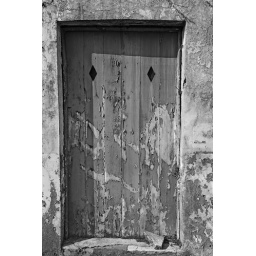
Decrepid doorway and door with paint peeling on the Caribeean island of Grenada rendered in black &amp;amp; white